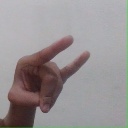
अक्षर: च